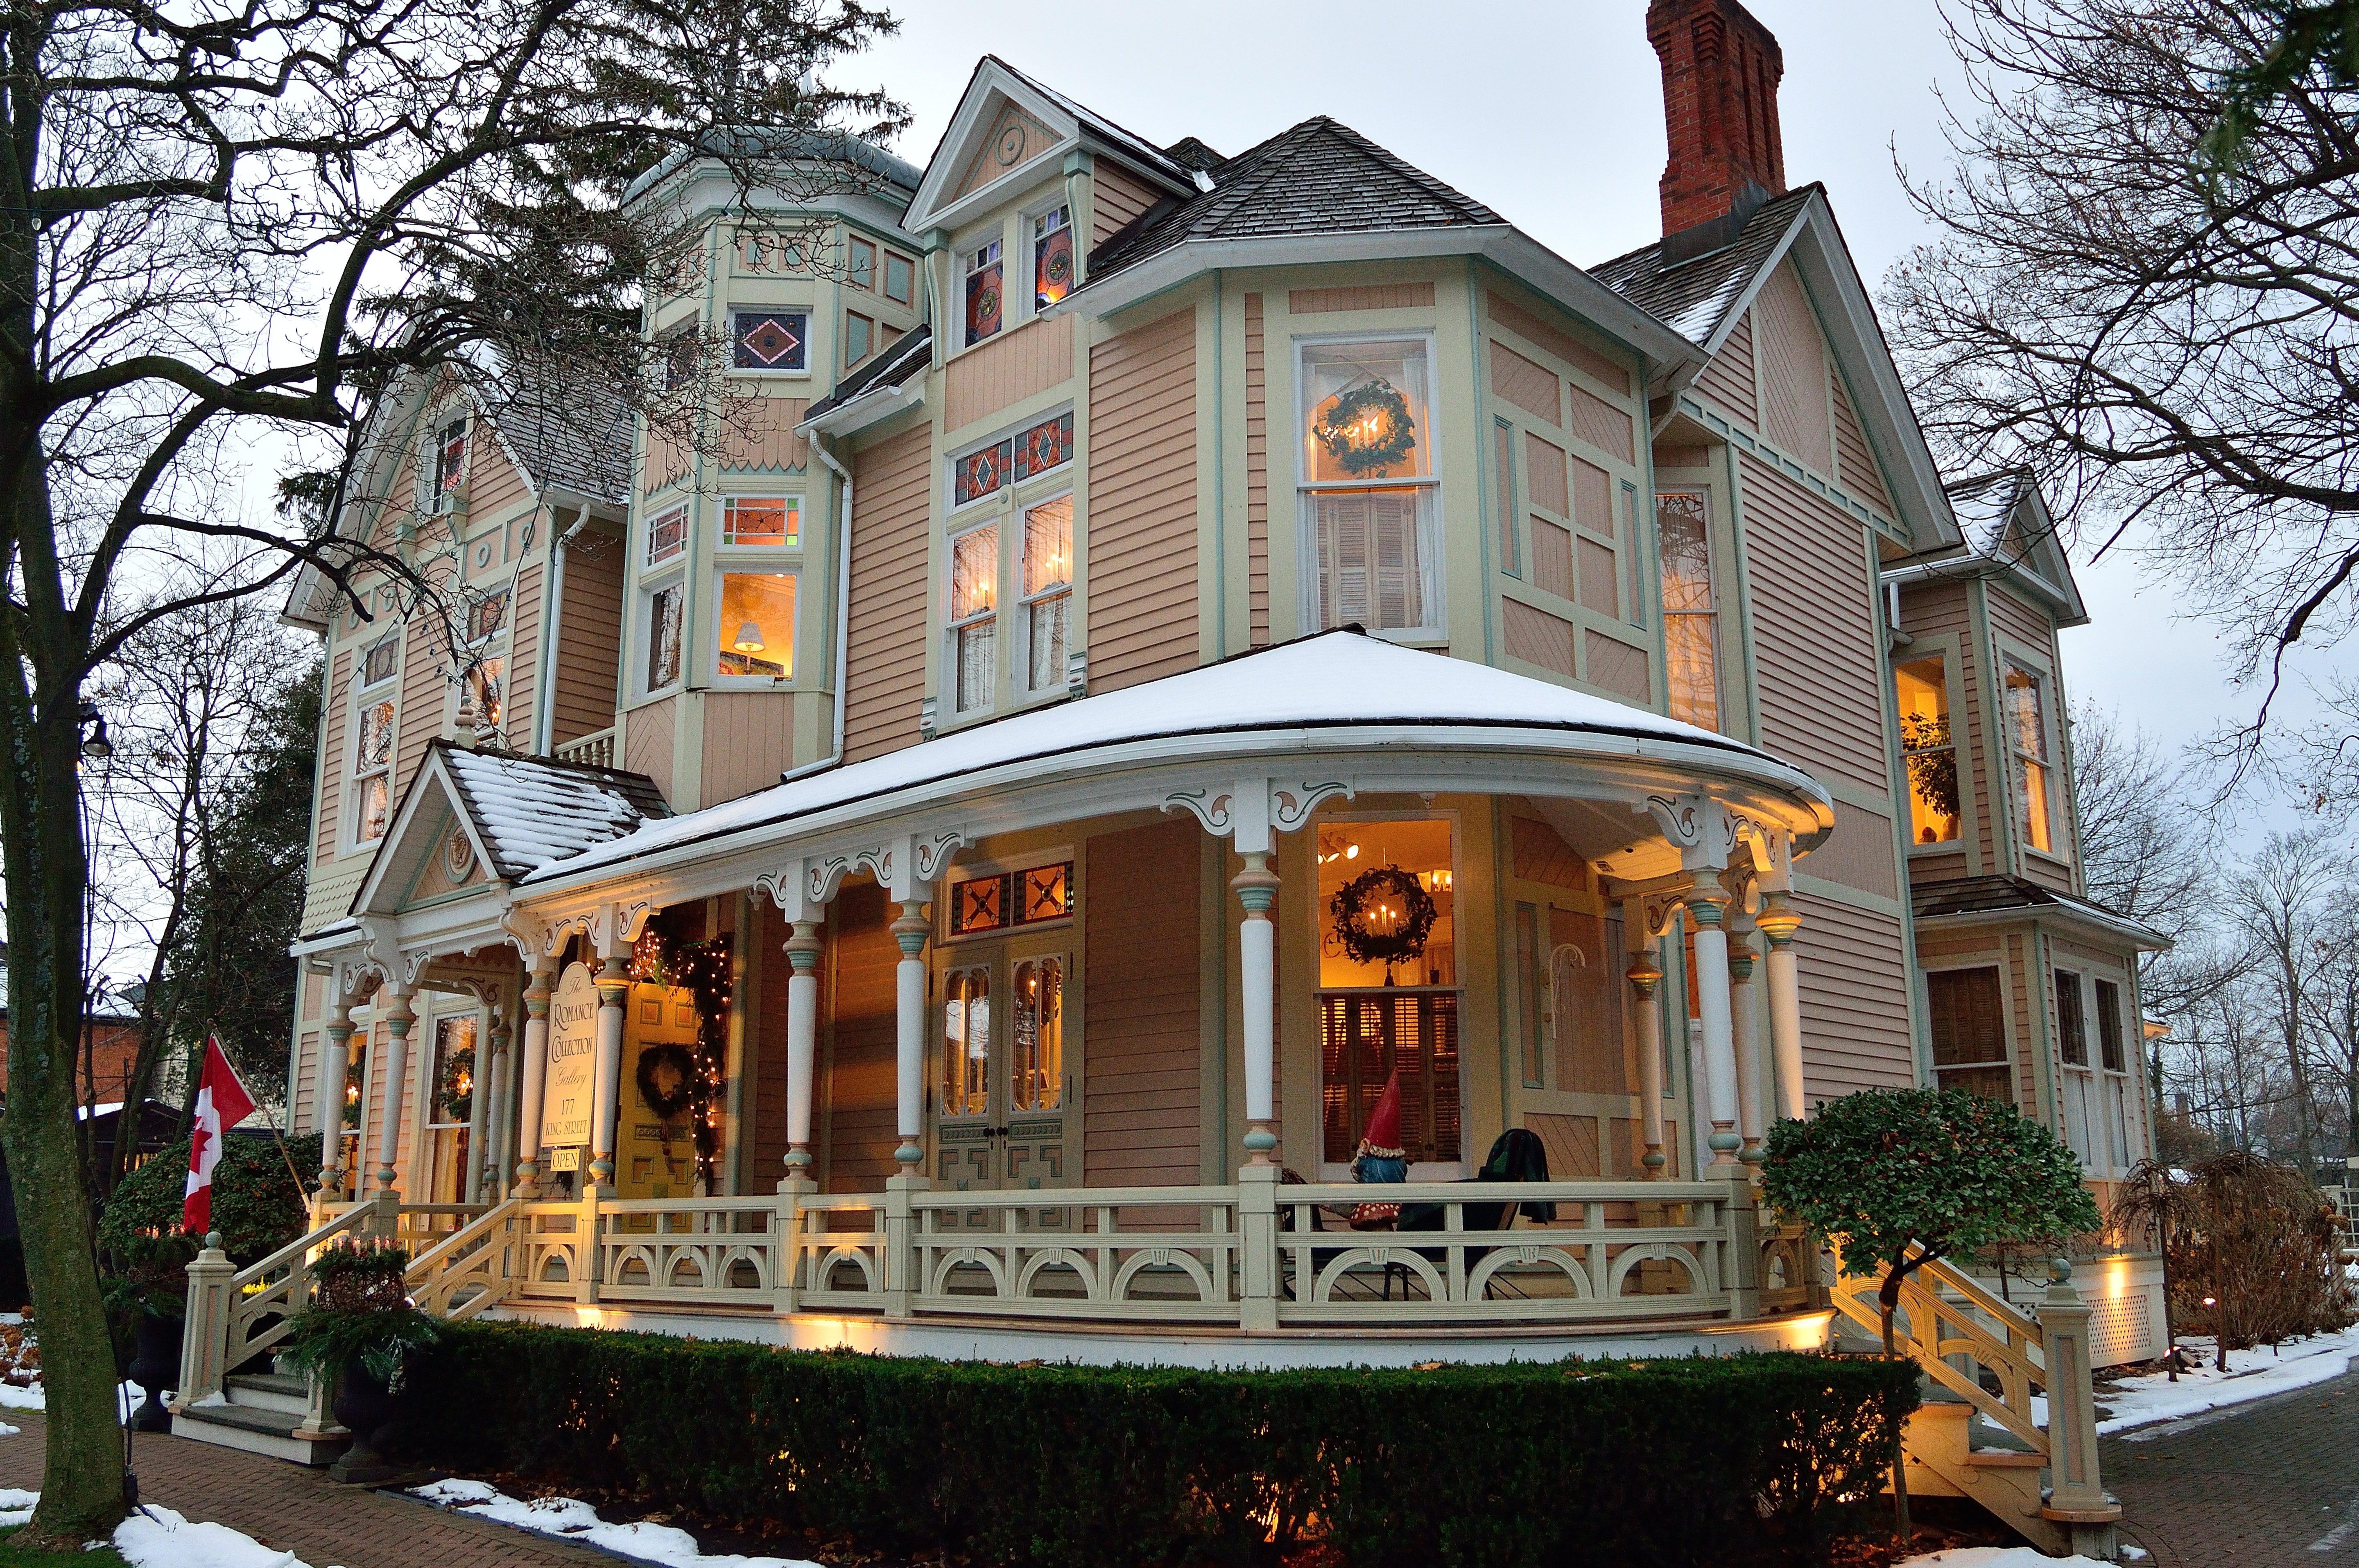
architecture, structure, mansion, house, town, building, city, home, construction, cottage, facade, residence, property, exterior, residential, christmas, dwelling, housing, resort, estate, decorations, neighbourhood, architecture design, residential area, artist gallery